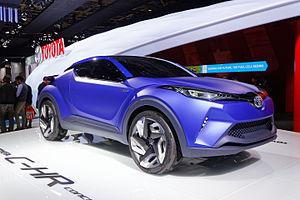
La Toyota C-HR est un crossover urbain produit par le constructeur automobile japonais Toyota à partir de novembre 2016.